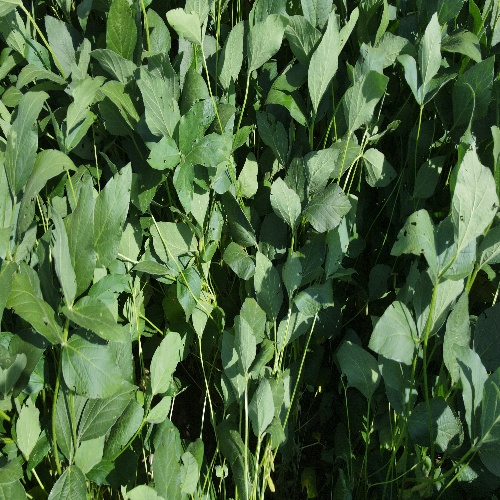
Label: Caterpillar